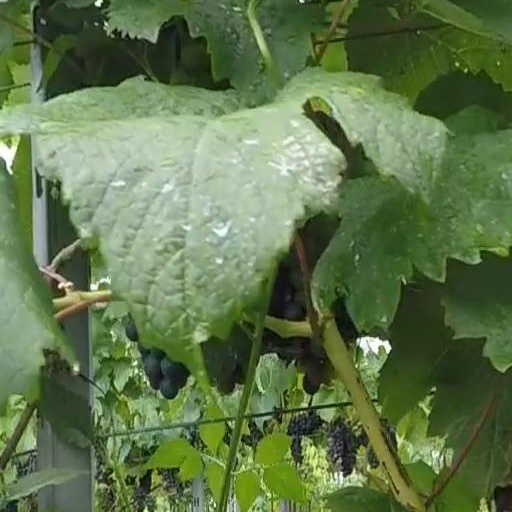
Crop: grape